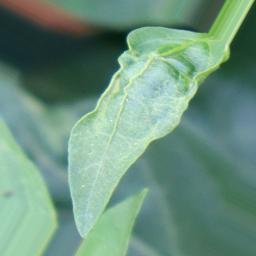
Label: healthy